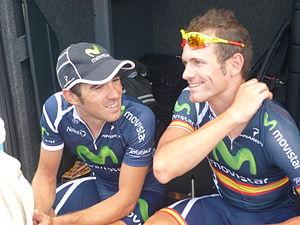
David Arroyo (à gauche) et José Joaquín Rojas (à droite) lors de la 21e étape du tour de France 2011 Créteil-Paris